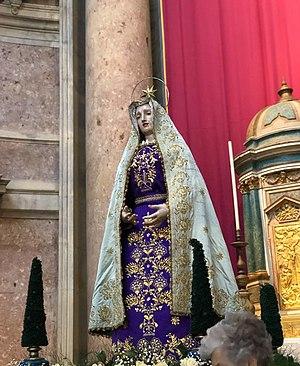
La Royale et Vénérable Confrérie du Très-Saint-Sacrement de Mafra, est une association publique de fidèles de l'Église catholique, avec siège canonique dans la basilique de Notre-Dame et Saint-Antoine de l'Édifice Royal de Mafra, au Portugal, inscrit sur la liste du patrimoine mondial de l'UNESCO le 7 juillet 2019.